1935–36 St. Francis Terriers men's basketball team

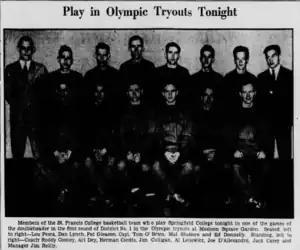
Photo of the 1936 St. Francis Terriers Basketball Team, which was selected to tryout for the 1936 Summer Olympics.

!colspan=12 style="background:#0038A8; border: 2px solid #CE1126;color:#FFFFFF;"| 1936 Olympics Tryouts